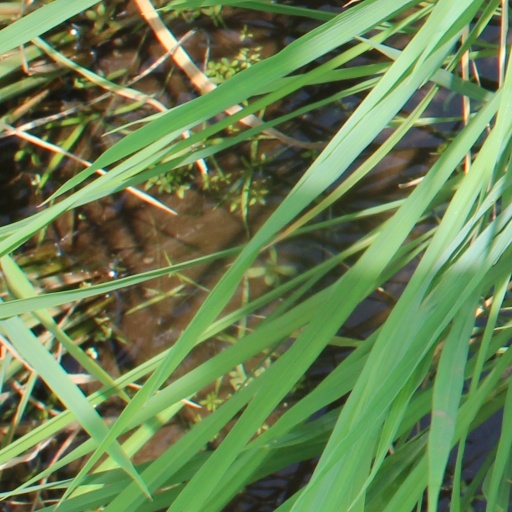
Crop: rice